Pakistan International Airlines

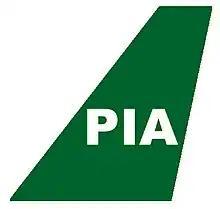
PIA's 1980s legacy tail, which became an identity for the airline

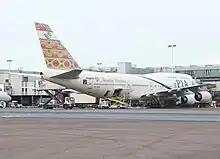
A PIA Boeing 747–300 painted in a "Frontier" livery

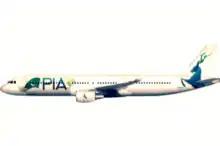
In 2018, Pakistan's national animal Markhor was chosen to be introduced as the brand identity on aircraft tail. However, later the Supreme Court of Pakistan took "suo motu" action and barred PIA from using the Markhor as brand identity; only one Airbus A320 was painted in the livery.

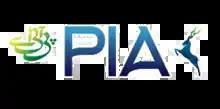
Logo of PIA with Kashmiri Markhor depicted, used in 2018

In December 2003, PIA introduced a new image that was applied to its first Boeing 777-200ER and on two newly leased Airbus A310s, one of which was in service. The livery was white at the front and beige at the rear separated by a dark green stripe. The tail was painted white with a new typeface PIA acronym written in dark green. The Pakistan title was added to the front fuselage in all raised letters and the engine cowlings were painted in beige. The PIA logo written in calligraphic Urdu was added just behind the cockpit. However, due to criticism, the design was modified before the first Boeing 777 was delivered. The tail logo was replaced by a flowing Pakistan flag on a beige background. The "Pakistan" titles were removed and the PIA acronym was enlarged and moved onto the fuselage. The English and Urdu PIA titles remained the same. The leased A310s and most of the PIA fleet also adopted this livery at a later date.